Mara Lake

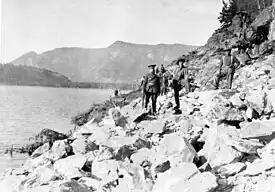
Roadbuilding, Mara Lake, c.1916

Opened in 2002, the 18-hole championship Hyde Mountain on Mara Lake Golf Course was designed by Les Furber. The rename to MaraHills Golf Resort occurred in 2021, when PintoWest Properties paid $5.3 million for the property, which comprised the golf course, marina, restaurant and bar, pro shop and helicopter pad.